Dreamland (Coney Island, 1904)

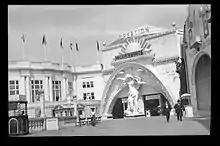
Unlike the bright colors found in other parks, Dreamland was painted white.

Reynolds announced plans in July 1903 for an amusement park rivaling Luna Park, which was to be built in a style resembling London's Hippodrome. According to local media, he reportedly paid $180,000 for a pier on the Coney Island Beach, as well as $447,500 for two parcels at Surf Avenue and West Eighth Street, measuring deep and wide. The "Times Union" subsequently said that the purchase prices for the site were not correct. The Surf Avenue parcels had belonged to John Y. McKane, who had operated a bathing house on the site. Previously, the parcels had also included the Coney Island Athletic Club's arena and the Culver Depot, the then-terminal of what is now the New York City Subway's Brighton and Culver lines. Although C. L. Turnbull and P. I. Thompson were nominally the buyers, but they acted as proxies for Reynolds, allowing him to acquire the Surf Avenue site at a discount of more than $50,000. Once Reynolds acquired the site, he made a deal with the New York City Board of Estimate to demap West Eighth Street, which separated McKane's parcels from each other. The street, which had taken up one-sixth of the proposed park's width, contained a trolley terminal that needed to be relocated.